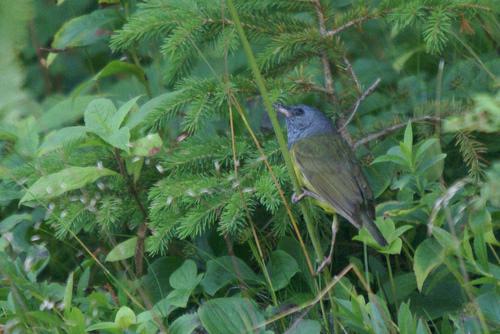
A photo of a mourning warbler